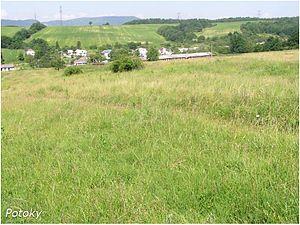
Potoky est un village de Slovaquie situé dans la région de Prešov.